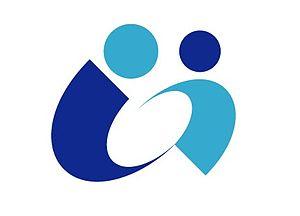
Ibigawa est un bourg du district d'Ibi, dans la préfecture de Gifu, au Japon.